2024 Norwegian Football Cup

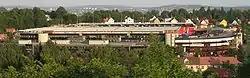
Ullevaal Stadion, Oslo - venue for the Norwegian Cup final

The 2024 Norwegian Football Cup was the 118th season of the Norwegian annual knock-out football tournament. It started on 9 April 2024. The final was played on 7 December 2024. The winners qualified for the 2025–26 Europa League third qualifying round.